London Borough of Brent

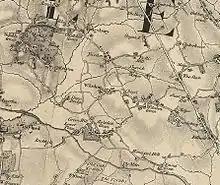
The Brent area in the Ordnance Survey's First Series of maps (18051869)

The London Borough of Brent was created in 1965 under the London Government Act 1963, covering the combined area of the former Municipal Borough of Wembley and the Municipal Borough of Willesden. The area was transferred from Middlesex to Greater London to become one of the 32 London Boroughs.